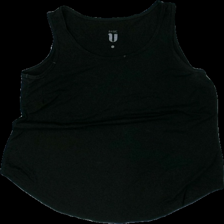
View: front
Type: Tank top
Category: Ladies
Brand: Not in the list
Brand text on label: basic u
Colors: Black
Material: 51% polyester 49% cotton
Cut: Regular
Size: L
Season: Summer
Stains: Minor
Damage: fläckar
Damage location: top center
Price range: <50
Recommended usage: Export
Description: svart linne med fläckar fram och mycket nopprig över hela